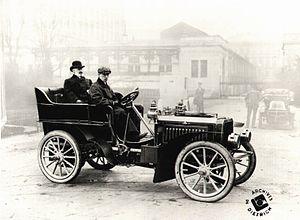
Eugène-Dominique de Dietrich est un industriel alsacien.
Ettore Bugatti, né le 15 septembre 1881 à Milan, Italie, et mort le 21 août 1947 à Neuilly-sur-Seine, France, est un industriel et inventeur italien naturalisé français peu avant son décès. C'est un des fondateurs de l'industrie automobile de luxe et de compétition avec les automobiles Bugatti en Alsace. Il est le père de Jean Bugatti et le frère du sculpteur Rembrandt Bugatti. Aujourd’hui encore, il est considéré comme un des pionniers de l’automobile.
Les Mathis Hermès Simplex ou Hermès ou Bugatti Hermès ou Bugatti Type 6 et Bugatti Type 7 sont des modèles d'automobile allemand conçus par Ettore Bugatti et commercialisées par Mathis d'Émile Mathis entre 1904 et 1907, en quatre variantes de motorisation.